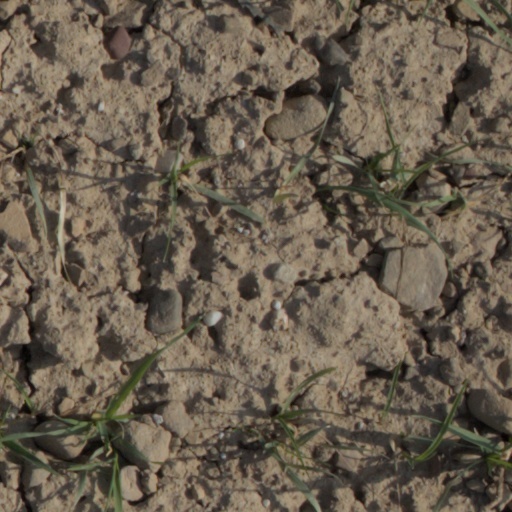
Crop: wheat